X: Night of Vengeance

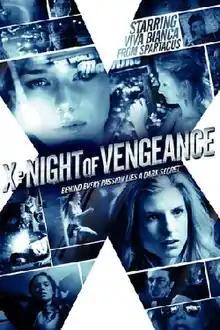
Theatrical film poster

X: Night of Vengeance is a 2011 Australian thriller film directed by Jon Hewitt and starring Viva Bianca, Hanna Mangan-Lawrence, Peter Docker, Stephen Phillips, Eamon Farren, and Belinda McClory.